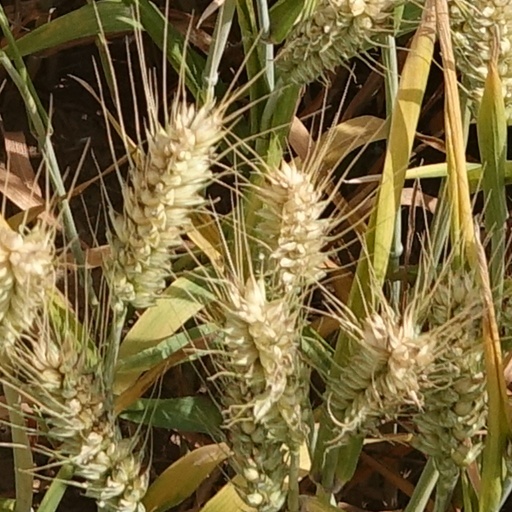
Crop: wheat